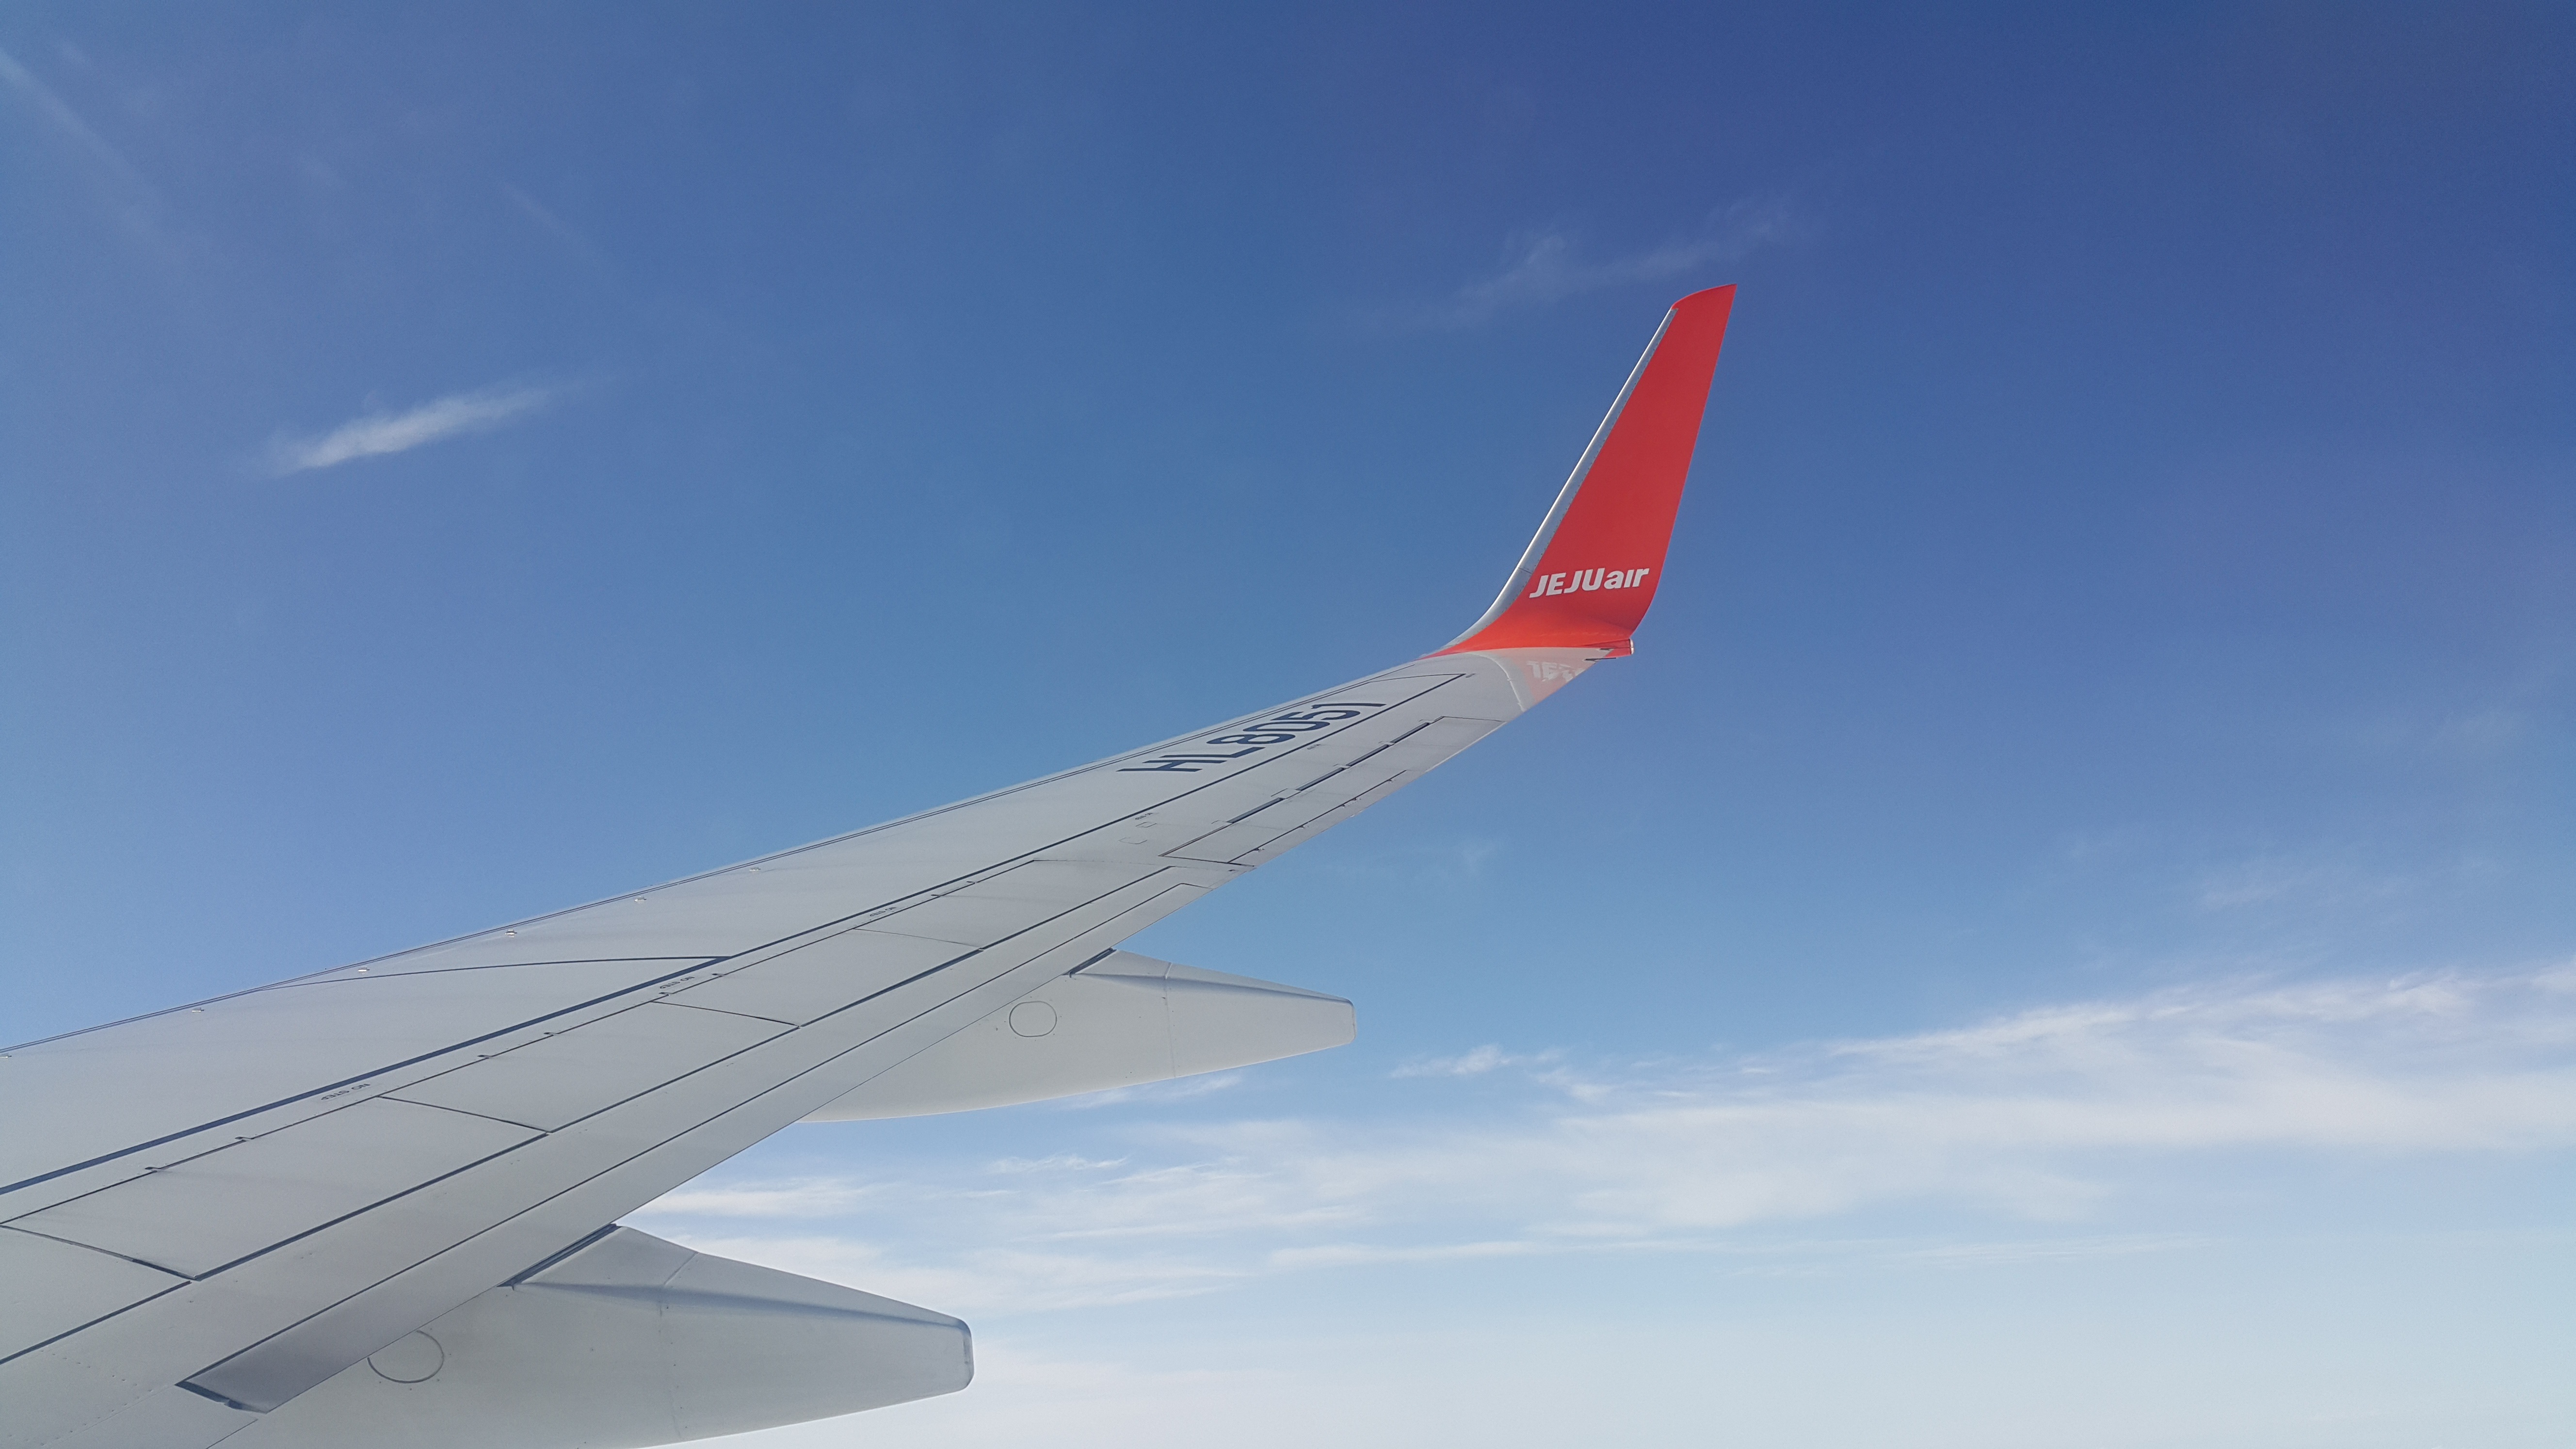
wing, cloud, sky, sunshine, air, travel, airplane, plane, aircraft, vehicle, airline, aviation, flight, solar, airliner, boeing, takeoff, jet aircraft, airbus a330, boeing 777, out the window, boeing 767, air travel, boeing 737, atmosphere of earth, wide body aircraft, narrow body aircraft, boeing 737 next generation